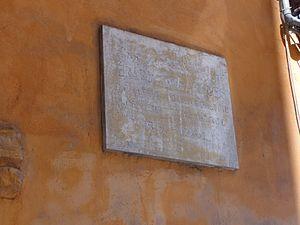
Gérard Desargues
Girard Desargues, alias S.G.D.L. est un géomètre et architecte français né à Lyon le 21 février 1591 et mort à Lyon en octobre 1661. Considéré comme l’un des fondateurs de la géométrie projective, il en tira une théorie unifiée des coniques. On lui doit le théorème de Desargues sur les triangles en perspective, et aussi le théorème de Desargues sur l’involution.